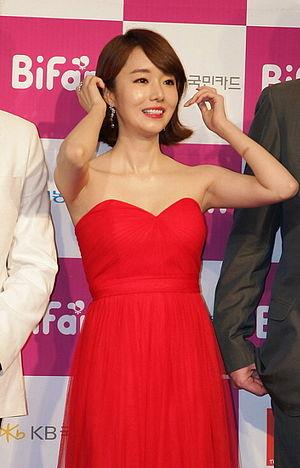
Lee Jeong-hyeon est une chanteuse de pop et actrice sud-coréenne, née le 7 février 1980 à Séoul.